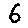
Label: 6